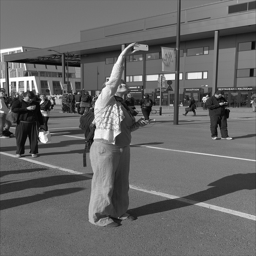
A person reaching up to take a picture.
A person in the middle of public taking a selfie.
A person that is  taking a picture on the street.
A woman standing on the street holding her phone up in the air.
A man standing in a parking lot holding up a smart phone.